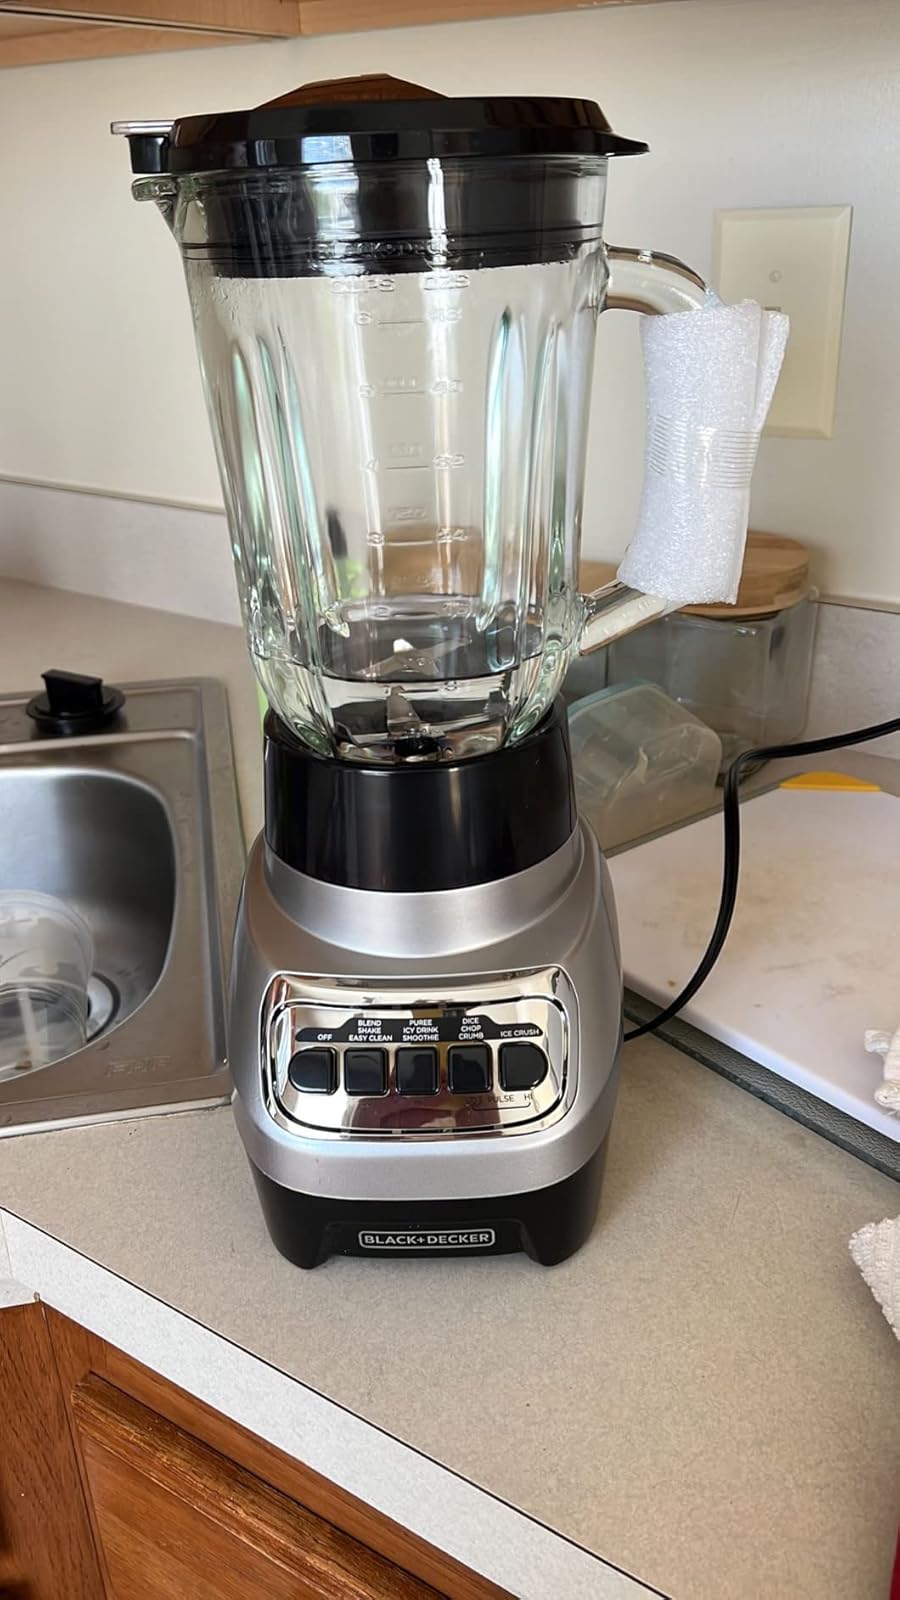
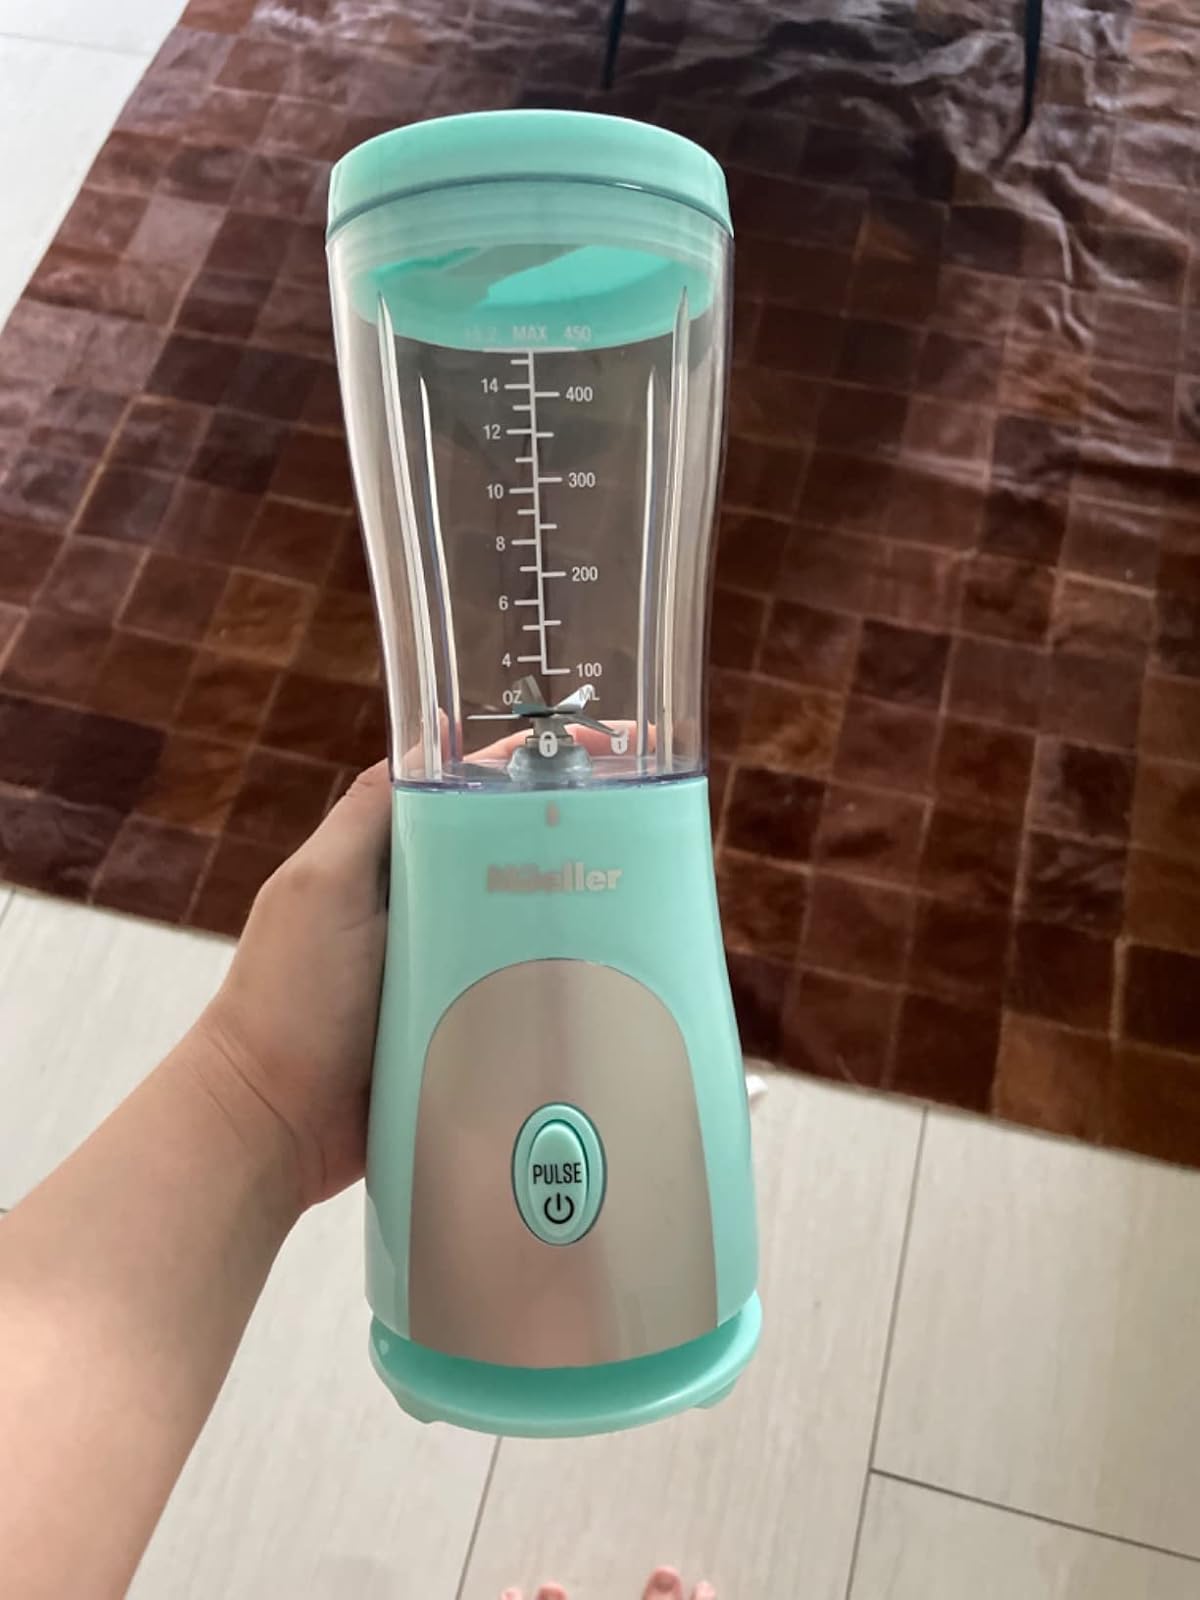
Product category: items_blender
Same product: no